Kosovo during World War II

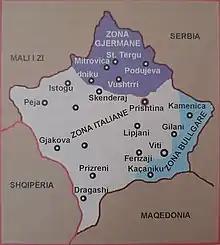
Map of Kosovo during WWII. Kosovo was split into three occupational zones: Italian, German, and Bulgarian

Kosovo during the Second World War was in a very dramatic period, because different currents clashed, bringing constant tensions within it. During World War II, the region of Kosovo was split into three occupational zones: Italian, German, and Bulgarian. Partisans from Albania and Yugoslavia led the fight for Kosovo's independence from the invader and his allies. During occupation by Axis powers, Bulgarian and Albanian collaborators killed thousands of Kosovo Serbs and Montenegrins. Tens of thousands were also expelled or were placed into concentration camps.